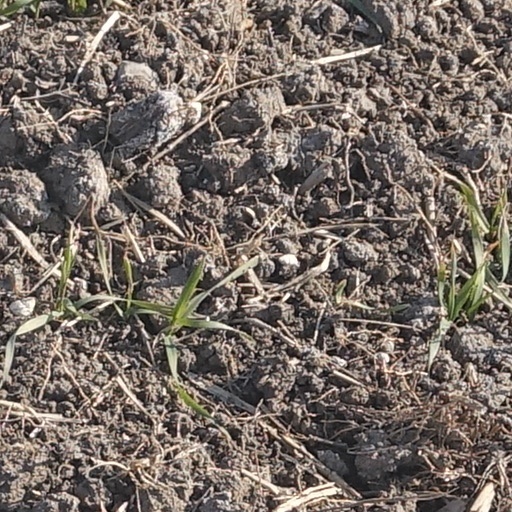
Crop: wheat